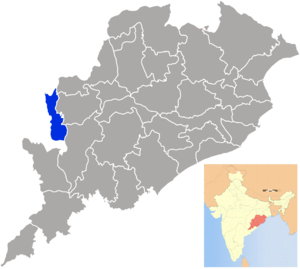
Le district de Nuapada est un district de l'état de l'Odisha, en Inde.